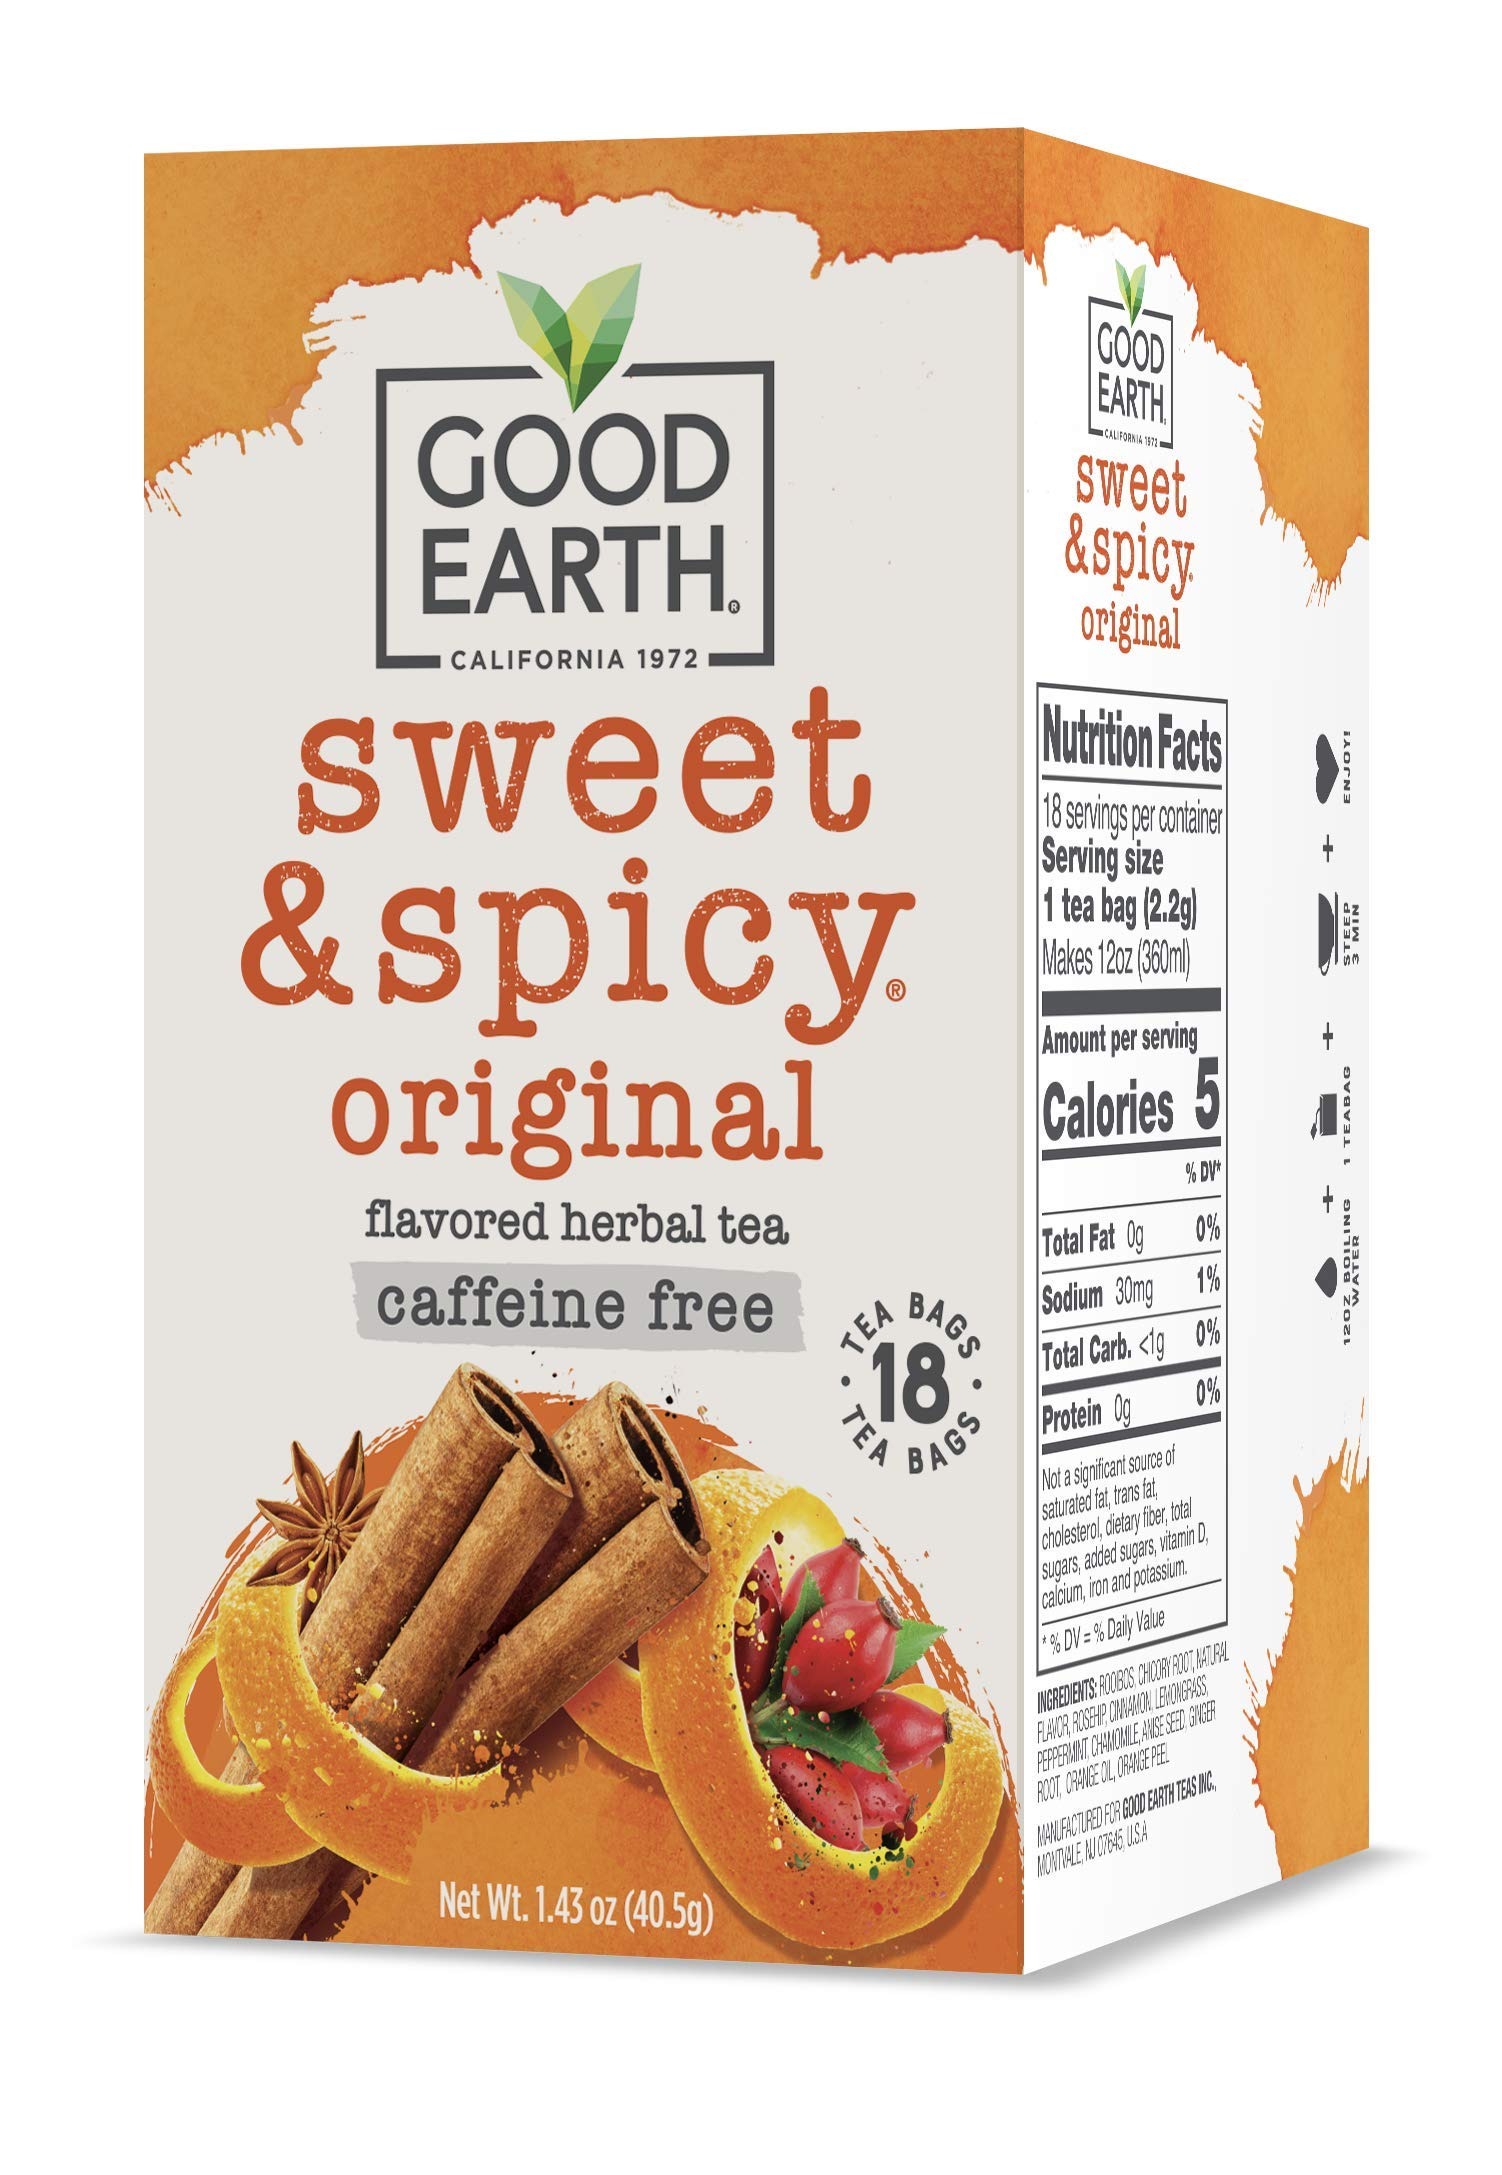
Item Name: Good Earth Sweet and Spicy Flavored Herbal Tea, Caffeine Free, Natural, 18 Bags (Pack of 6)
Bullet Point: Good Earth Sweet and Spicy Flavored Herbal Tea, Caffeine Free, Natural, 18 Bags (Pack of 6)
Value: 108.0
Unit: Count

Price: 41.855